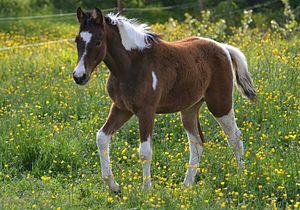
Deexit hds, pouliche pie Bai Tobiano
La robe pie est, dans le domaine de l'hippologie, une couleur de robe du cheval avec de nombreuses taches blanches séparées d'une autre couleur plus foncée. Elle est traditionnellement associée aux chevaux des Amérindiens, qui choisissaient plus volontiers des montures colorées par opposition aux montures des colons, souvent de robe unie. Plusieurs races équines sont sélectionnées sur ces couleurs, telles que le Paint Horse et le Pintabian. La robe pie est également fréquente chez le Gypsy Vanner, le Clydesdale, et certains poneys. Elle se décline en de nombreuses variantes, qui sont le tobiano, l’overo, le tovero, le sabino, le rabicano et le balzan. La génétique de la robe pie est différente de celle de la robe tachetée.